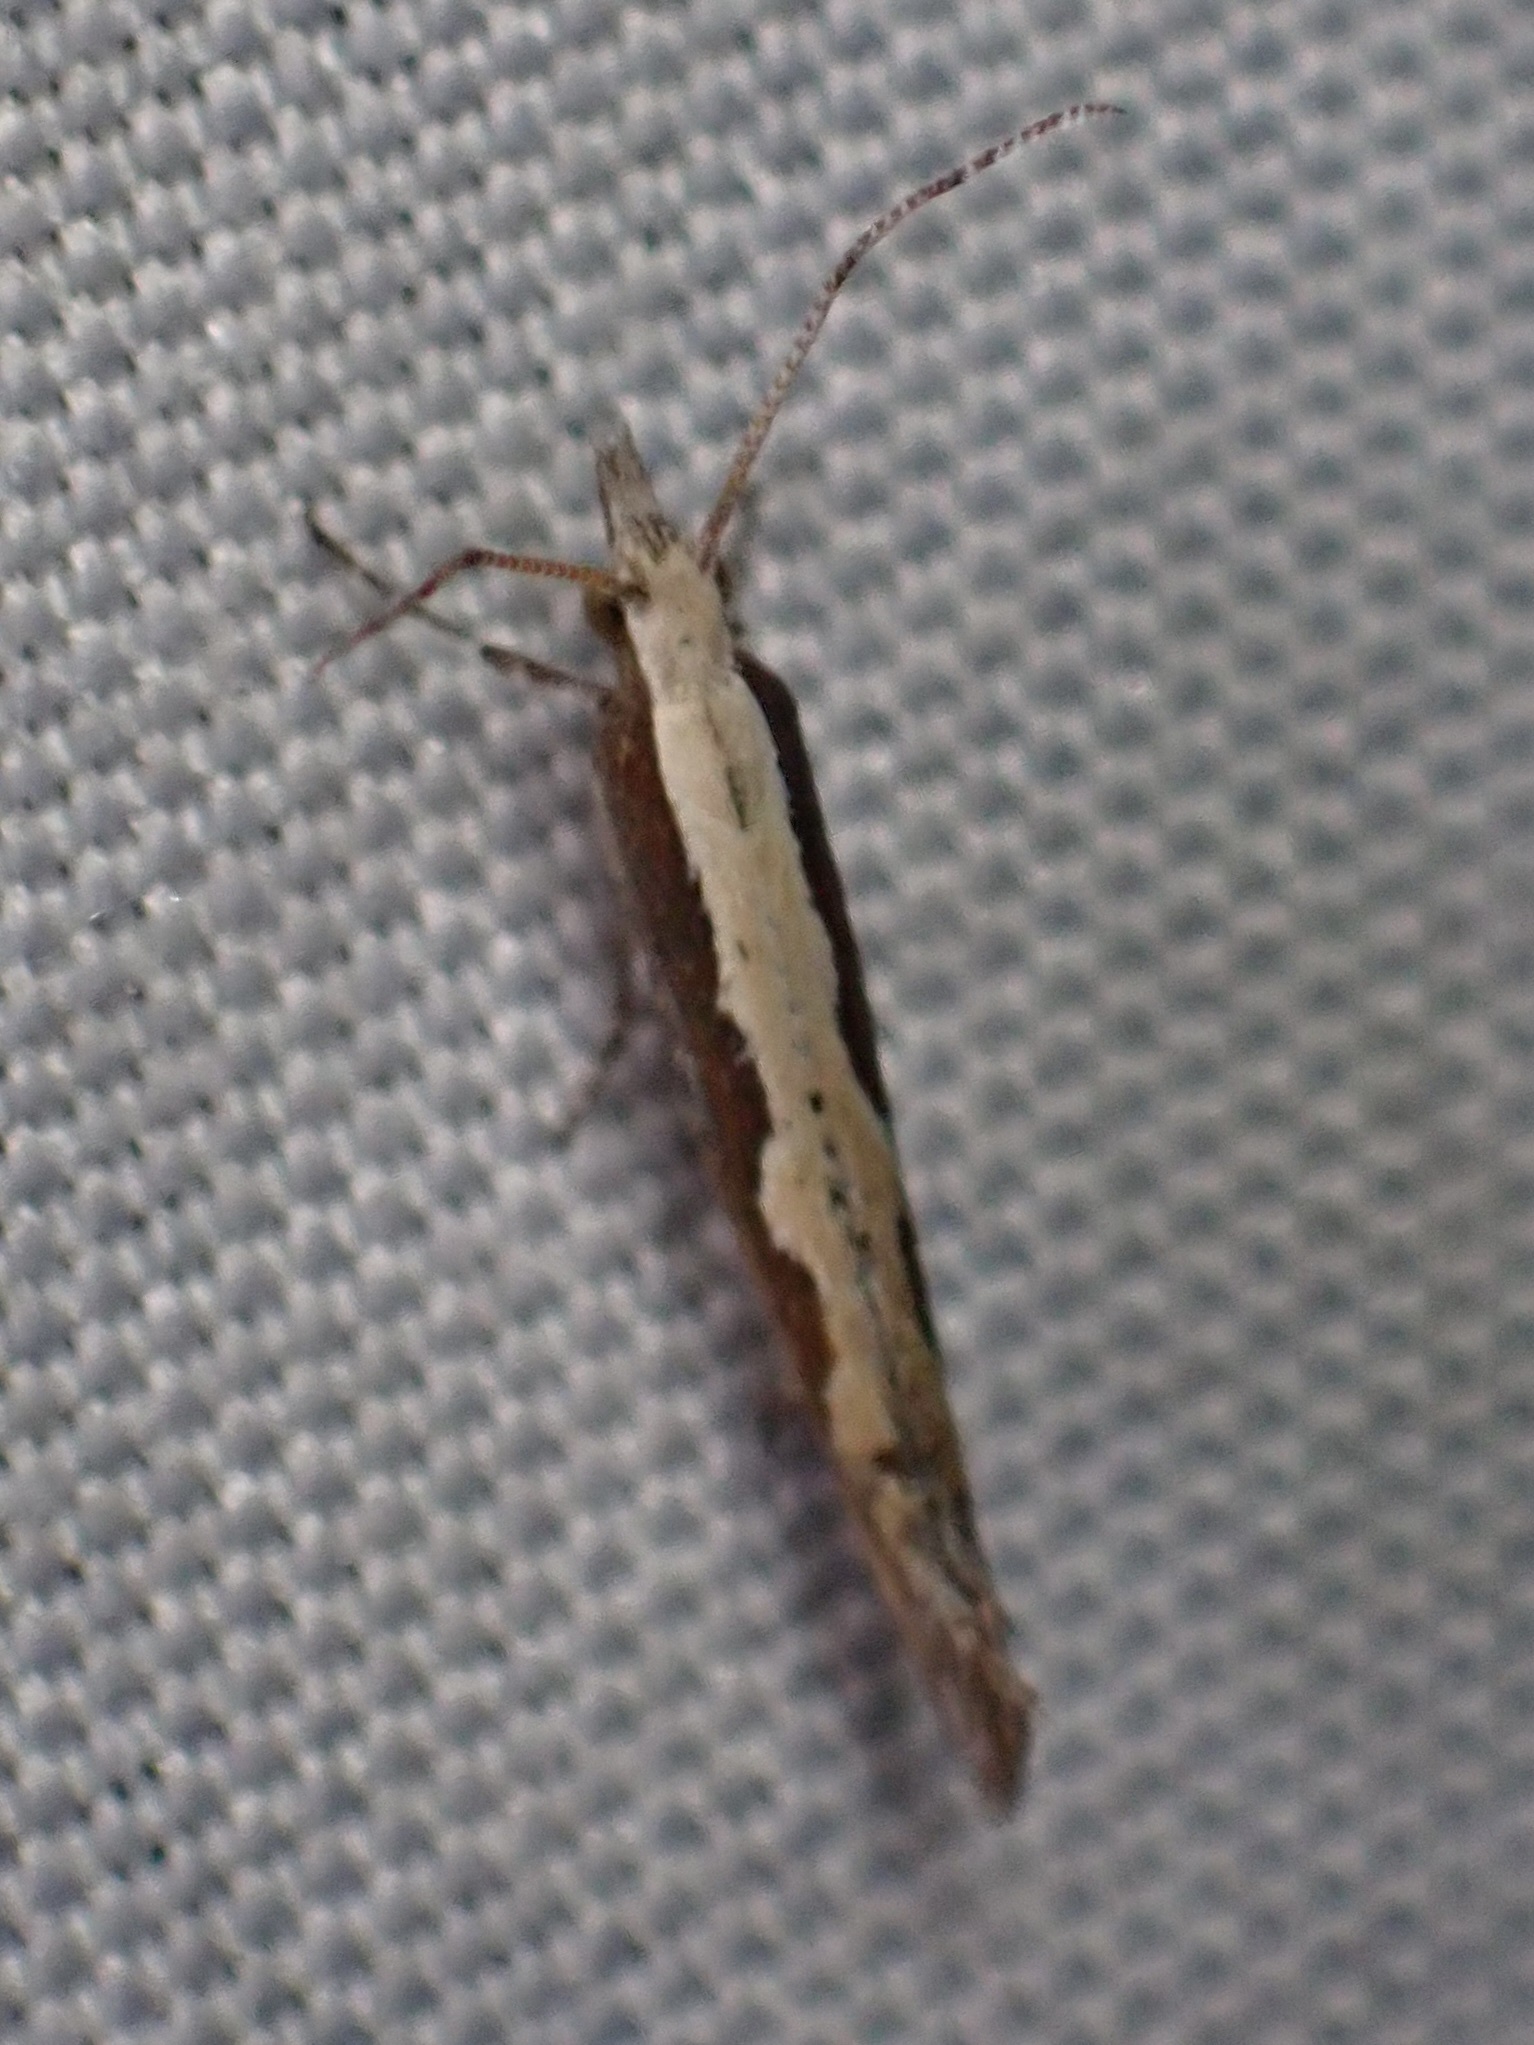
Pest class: diamondback_moth